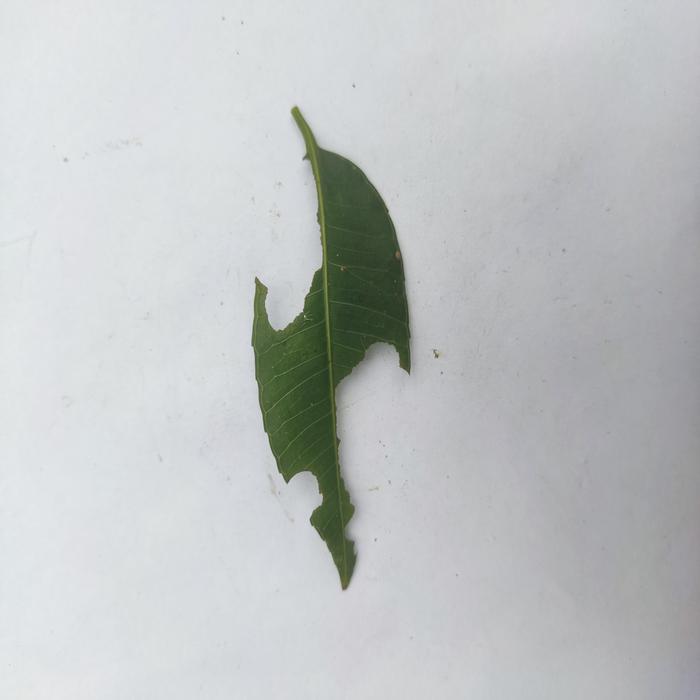
Crop: Hog Plum
Leaf condition: Caterpillars_Infestation